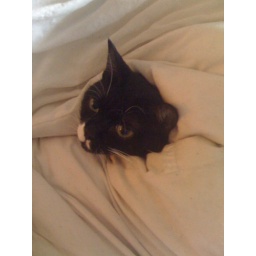
cat in bed